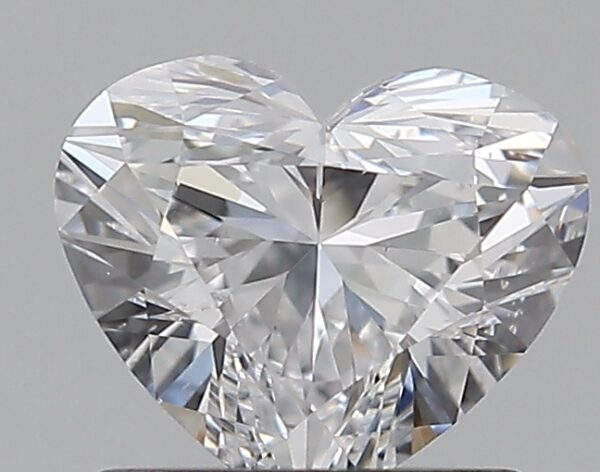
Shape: heart
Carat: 0.9
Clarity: SI2
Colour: D
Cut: EX
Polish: EX
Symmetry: VG
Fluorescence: N
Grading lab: GIA
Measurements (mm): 5.8 x 6.87 x 3.96